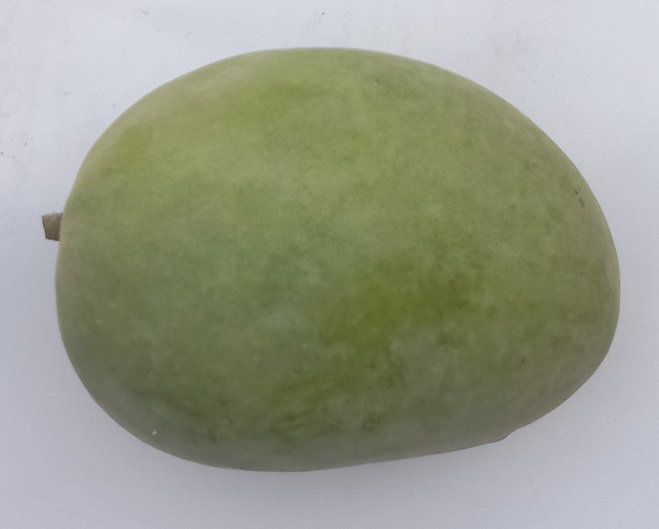
Mango variety: Langra